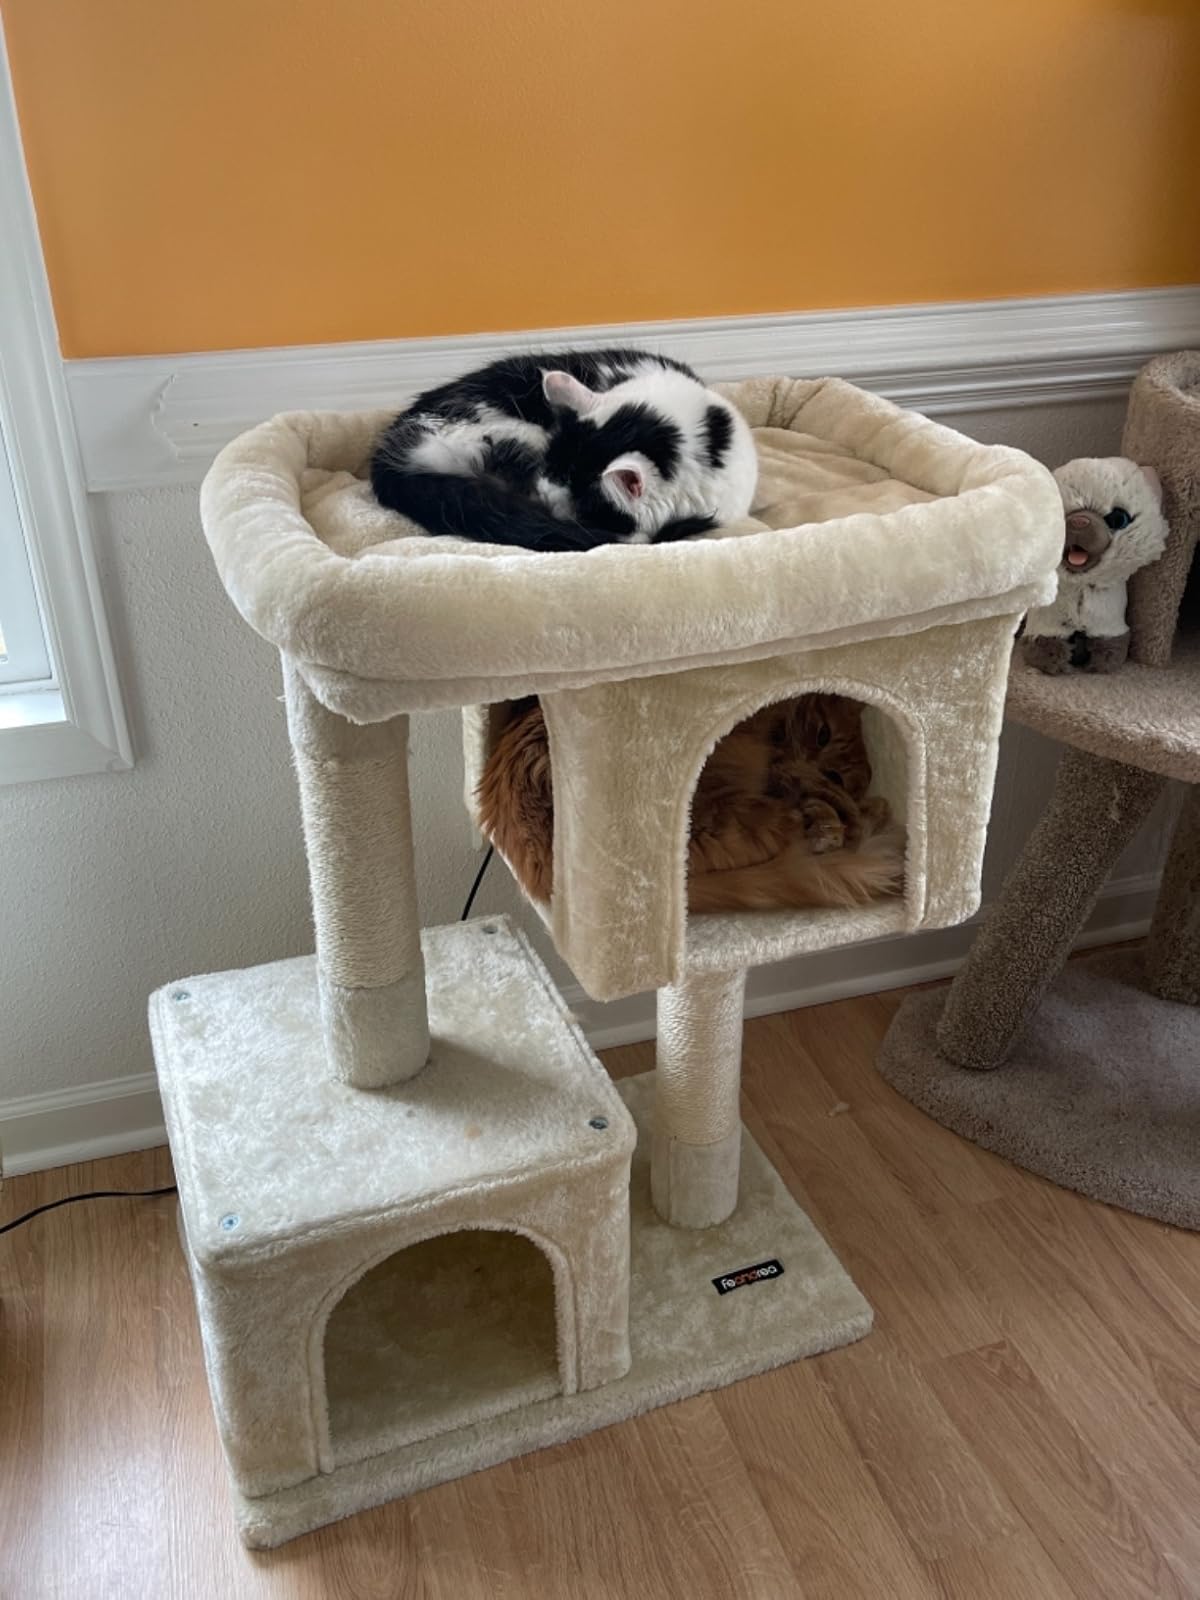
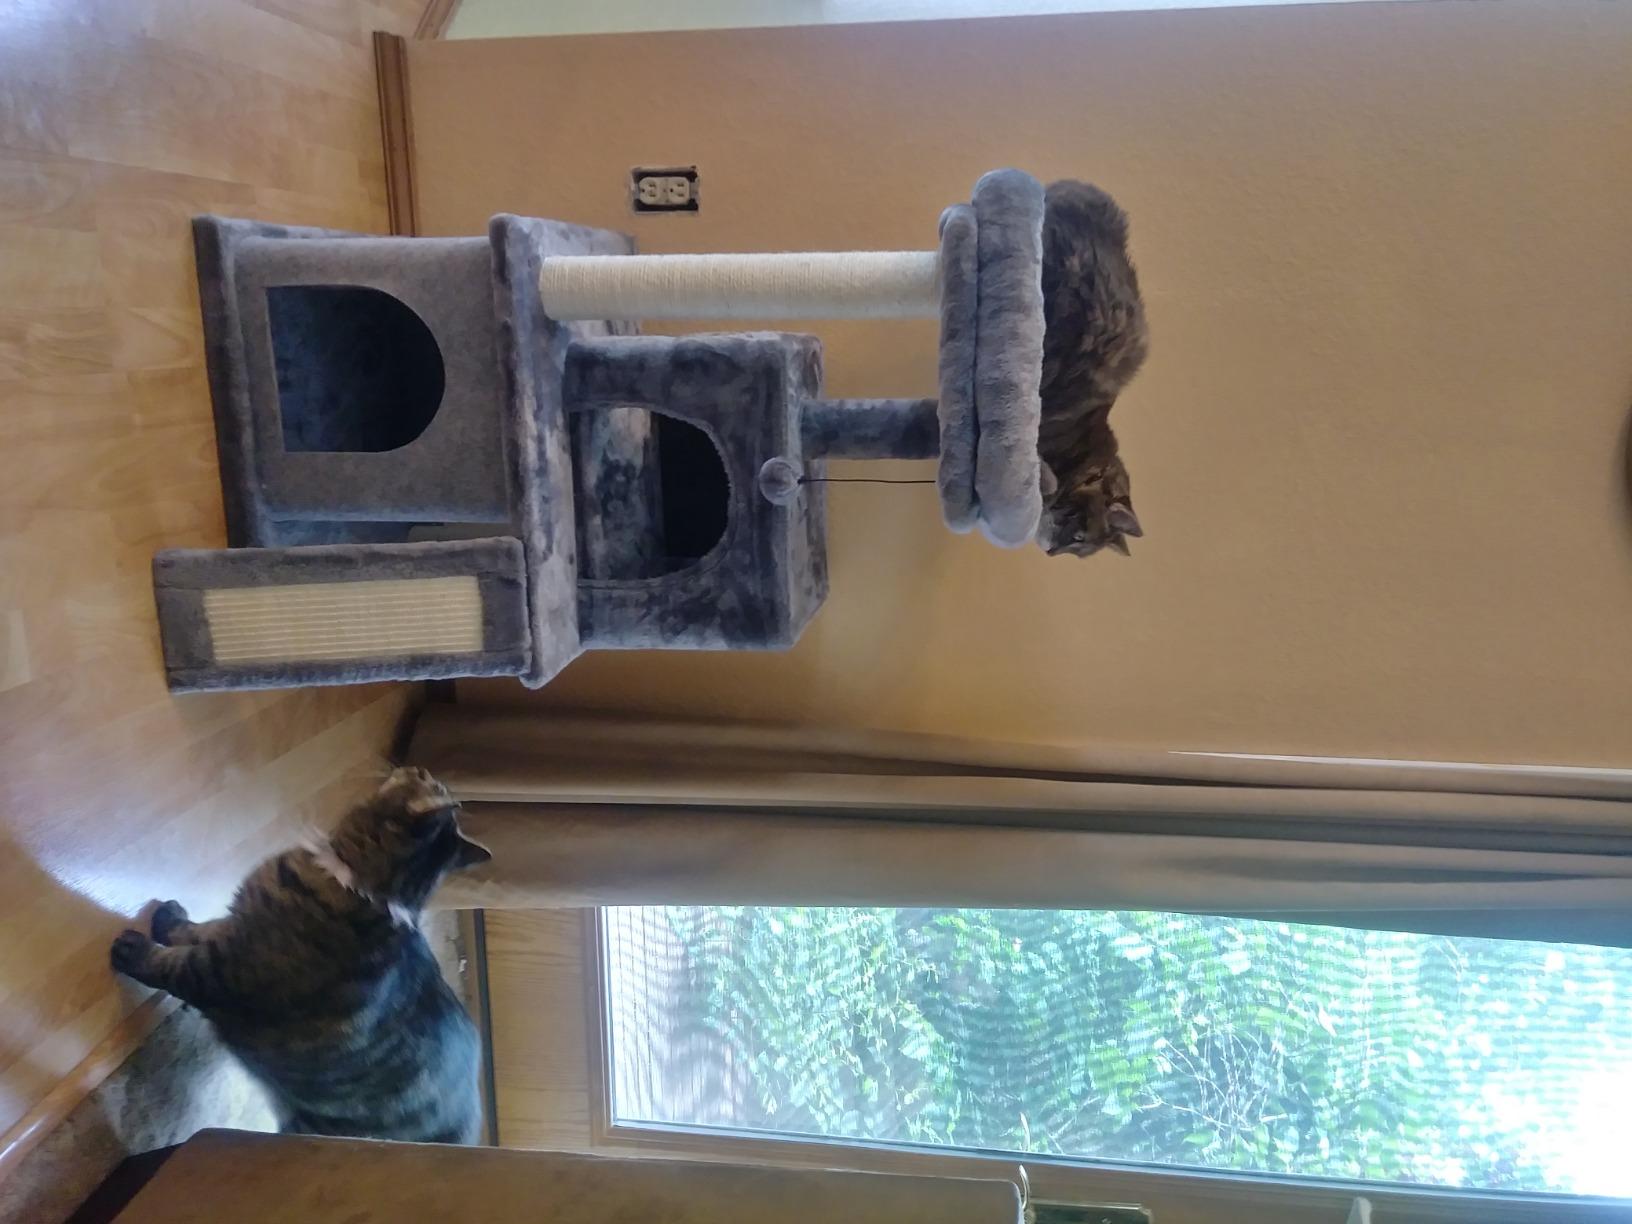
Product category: items_cat tree
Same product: no